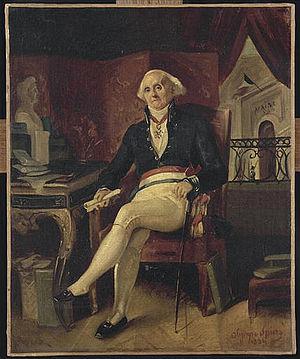
On appelle ancien 3ᵉ arrondissement de Paris le troisième des douze arrondissements de Paris créés en 1795 et ayant existé jusqu'en 1860, année de l'agrandissement de Paris et de la réorganisation en vingt arrondissements, par la loi du 16 juin 1859.